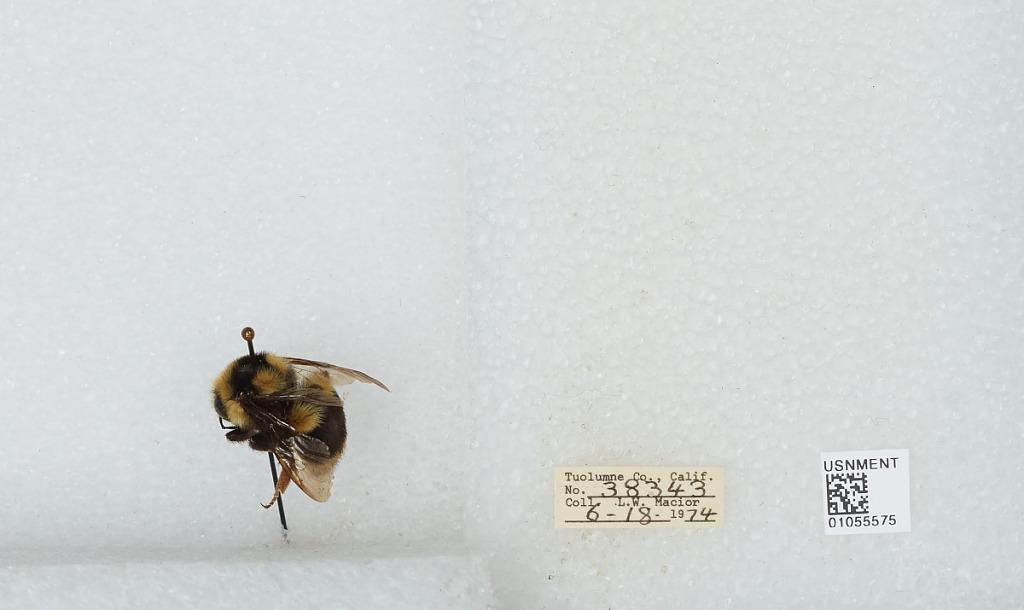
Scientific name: Bombus bifarius nearcticus
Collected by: L. Macior
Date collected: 1974-6-18
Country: United States
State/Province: California
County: Tuolumne
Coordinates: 38.02, -119.94